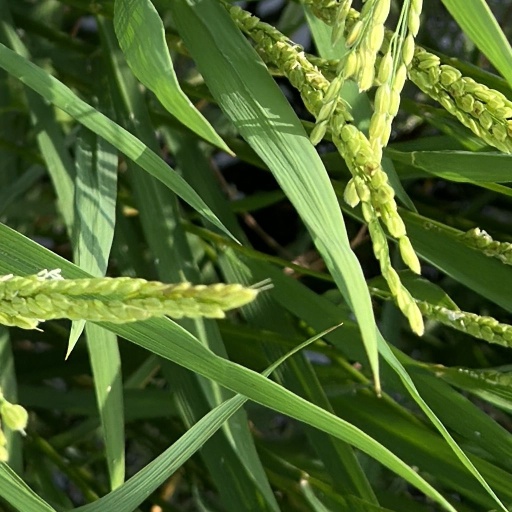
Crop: rice